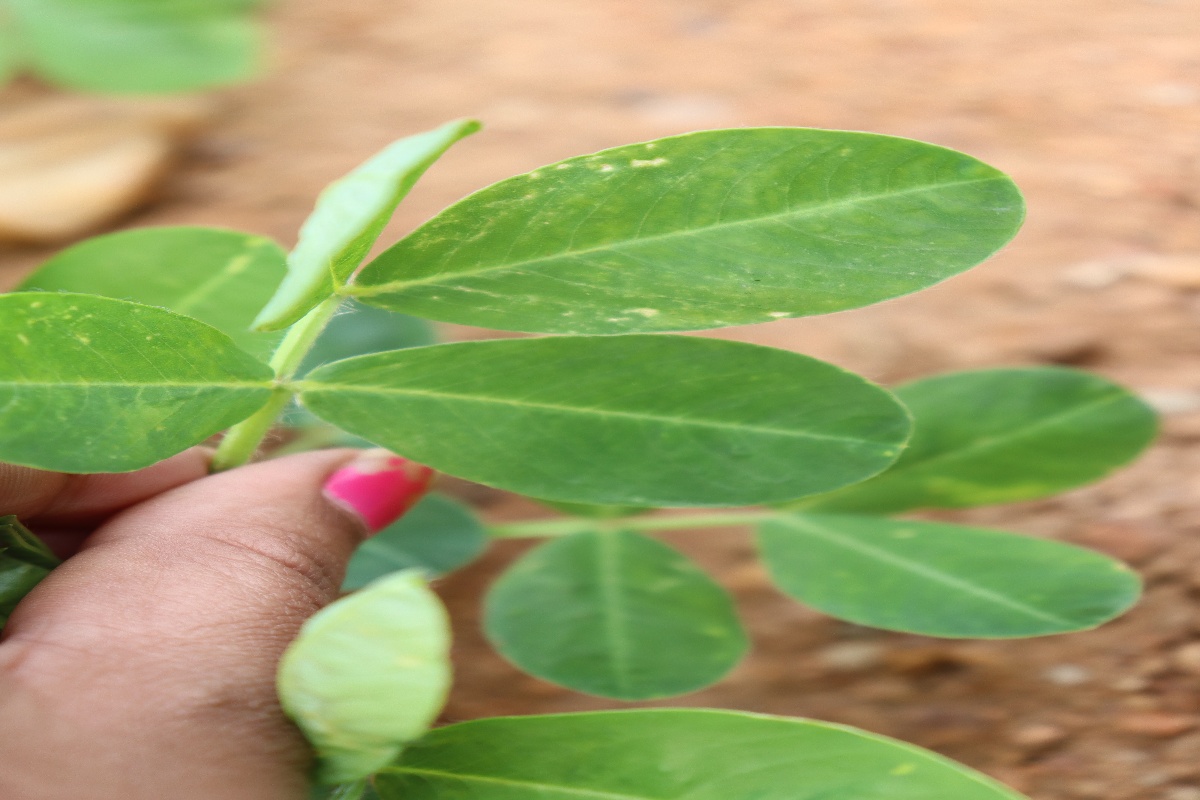
Label: healthy leaf